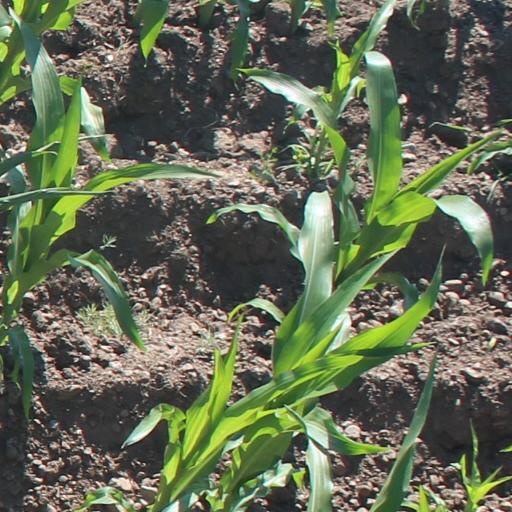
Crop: maize; corn